Battle of Inchon

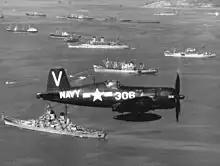
A Vought F4U-4B Corsair of Fighter Squadron 113 (VF-113) (the "Stingers") flies over UN ships off Incheon, Korea, on 15 September 1950. VF-113 was assigned to Carrier Air Group Eleven (CVG-11) aboard the aircraft carrier . The battleship is visible below the Corsair.

Days after the beginning of the war, General of the Army Douglas MacArthur, the US Army officer in command of all UN forces in Korea, envisioned an amphibious assault to retake the Seoul area. The city had fallen in the first days of the war in the First Battle of Seoul. MacArthur later wrote that he thought the KPA would push the ROK back far past Seoul. He also said he decided days after the war began that the battered, demoralized, and under-equipped ROK, many of whom did not support the South Korean government put in power by the United States, could not hold off the KPA even with American support. MacArthur felt that he could turn the tide if he made a decisive troop movement behind KPA lines, and preferred Incheon, over Chumunjin-up or Kunsan as the landing site. He had originally envisioned such a landing, code-named Operation Bluehearts, for 22 July, with the US Army's 1st Cavalry Division landing at Incheon. However, by 10 July the plan was abandoned as it was clear the 1st Cavalry Division would be needed on the Pusan Perimeter. On 23 July, MacArthur formulated a new plan, code-named Operation Chromite, calling for an amphibious assault by the US Army's 2nd Infantry Division and the United States Marine Corps (USMC)'s 5th Marine Regiment in mid-September 1950. This, too fell through as both units were moved to the Pusan Perimeter. MacArthur decided instead to use the US Army's 7th Infantry Division, his last reserve unit in East Asia, to conduct the operation as soon as it could be raised to wartime strength.